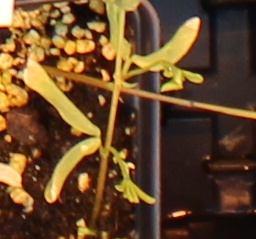
Label: Lentil